Bush–Holley House

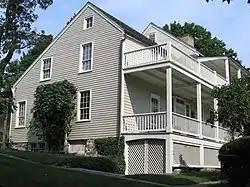
The Bush–Holley House

The Bush–Holley House is a National Historic Landmark and historic house museum at 39 Strickland Road in the Cos Cob section of Greenwich, Connecticut. It was constructed circa 1730 and in the late nineteenth century was a boarding house and the center of the Cos Cob Art Colony, Connecticut's first art colony. From 1890 to 1920, the house was a gathering place for artists, writers and editors, and scores of art students came to study with leading American Impressionists John Henry Twachtman, J. Alden Weir, Theodore Robinson, and Childe Hassam. It is currently operated as a historic site by the Historical Society of the Town of Greenwich, and is open for tours.